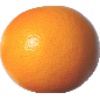
Label: Grapefruit Pink 1